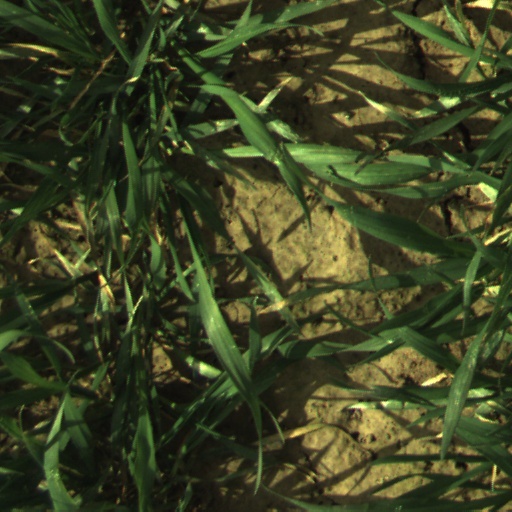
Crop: wheat